John W. Reid Jr.

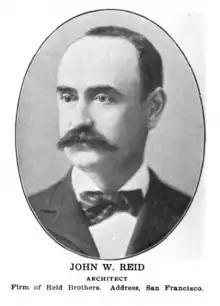
Reid,

John W. Reid Jr. (December 26, 1879 – December 15, 1968) was an American architect. He served as the San Francisco city architect from 1918 until 1930.